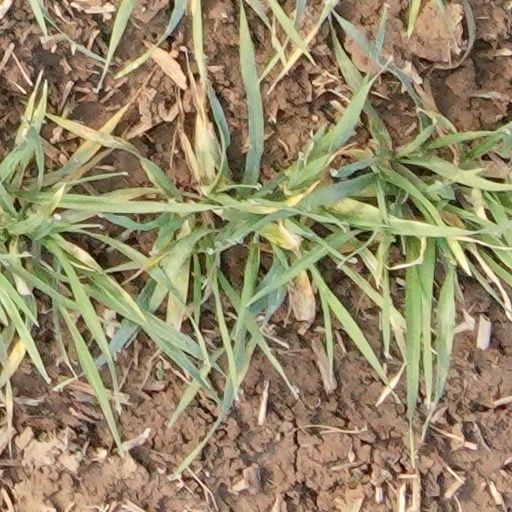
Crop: wheat